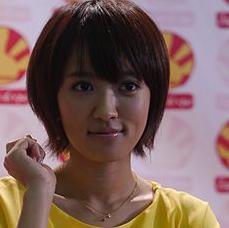
Age: 23